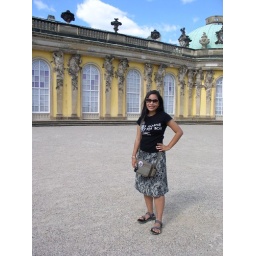
Me in some german castle where the royal dogs slept with the King